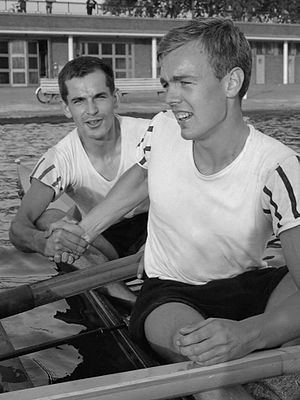
Steven Blaisse
Steven Blaisse (tv.) og Ernst Veenemans (1964)
Steven Joseph Blaisse var en hollandsk roer fra Amsterdam.